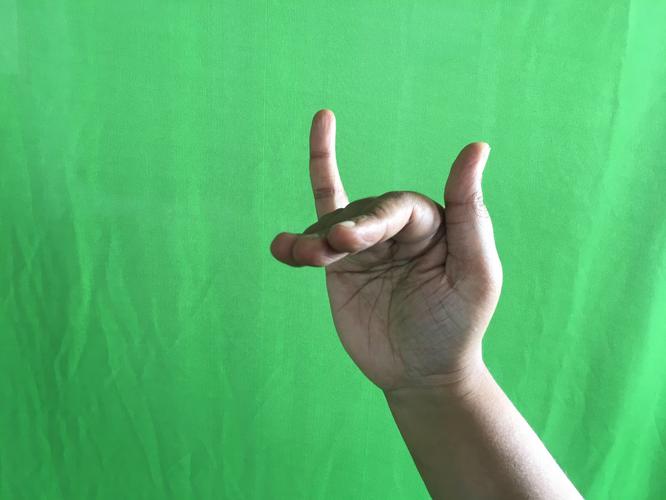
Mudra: Mrigasirsha
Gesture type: single_hand